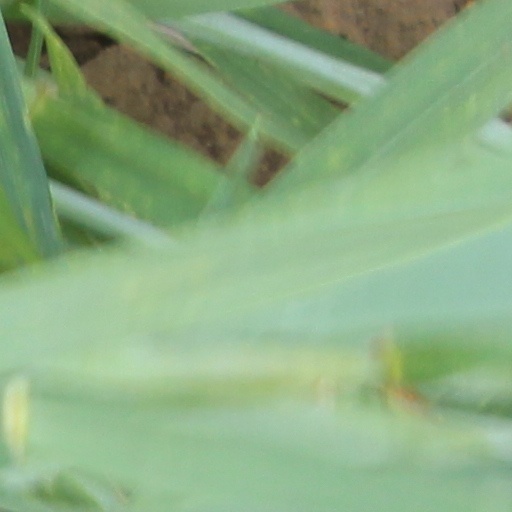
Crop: wheat